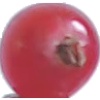
Label: redcurrant